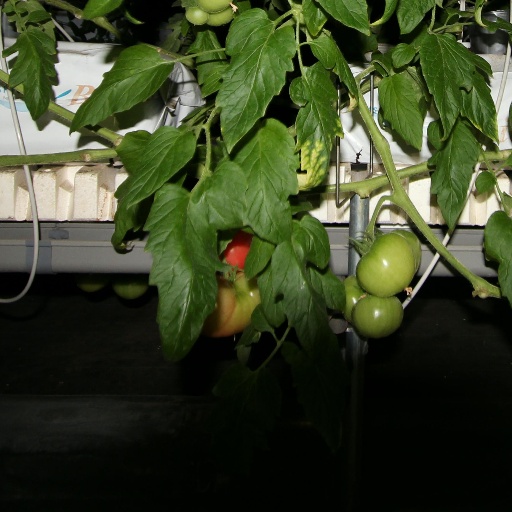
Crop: tomato